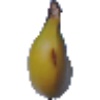
Label: Banana 1